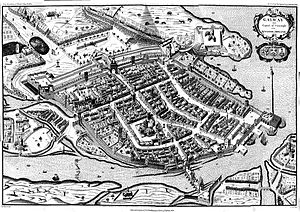
Galway / Venskabsbyer
Kort over Galway fra 1651
Galway er en by i den Irske Republik. Galway ligger ved den irske vestkyst i County Galway i provinsen Connacht. Galway havde i 2006 en befolkning på 72.729.